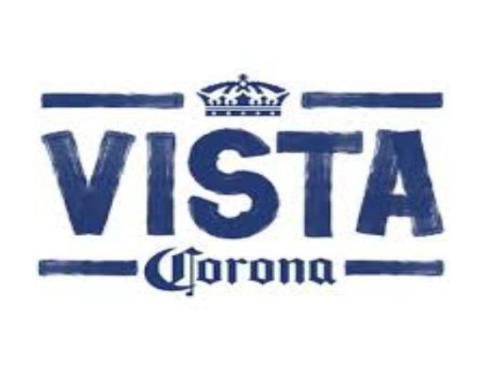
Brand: la corona
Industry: Others